Narvik (town)

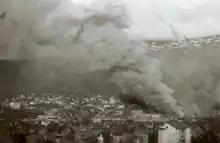
Narvik burning after German bombing, 2 June 1940

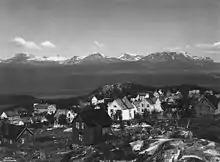
Narvik 1928 with the fjord Rombaken as backdrop

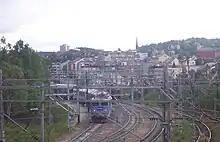
The railway in Narvik

The port of Narvik proved to be strategically valuable in the early years of World War II and the town became a focal point of the Norwegian Campaign. In 1939, Germany's war industry depended upon iron ore mined in Kiruna and Malmberget in Sweden. During the summer season, this ore could be sent by cargo ship to Germany through the Baltic Sea via the Swedish port of Luleå on the Gulf of Bothnia. However, when the Gulf of Bothnia froze during the winter, more shipments of the ore needed to be transported through Narvik and, from there, down the west coast of Norway to Germany. The town of Narvik is linked by rail to Sweden, but not to any other towns in Norway. As a result, Narvik serves as a gateway to the ore fields of Sweden that cannot be easily reached from southern Norway via land. Winston Churchill realised that the control of Narvik meant stopping most German imports of iron ore during the winter of 1940. This would be advantageous to the Allies and it might help shorten the war. Equally as important, later in the war, German submarines and warships based there threatened the allied supply line to the Soviet Union.